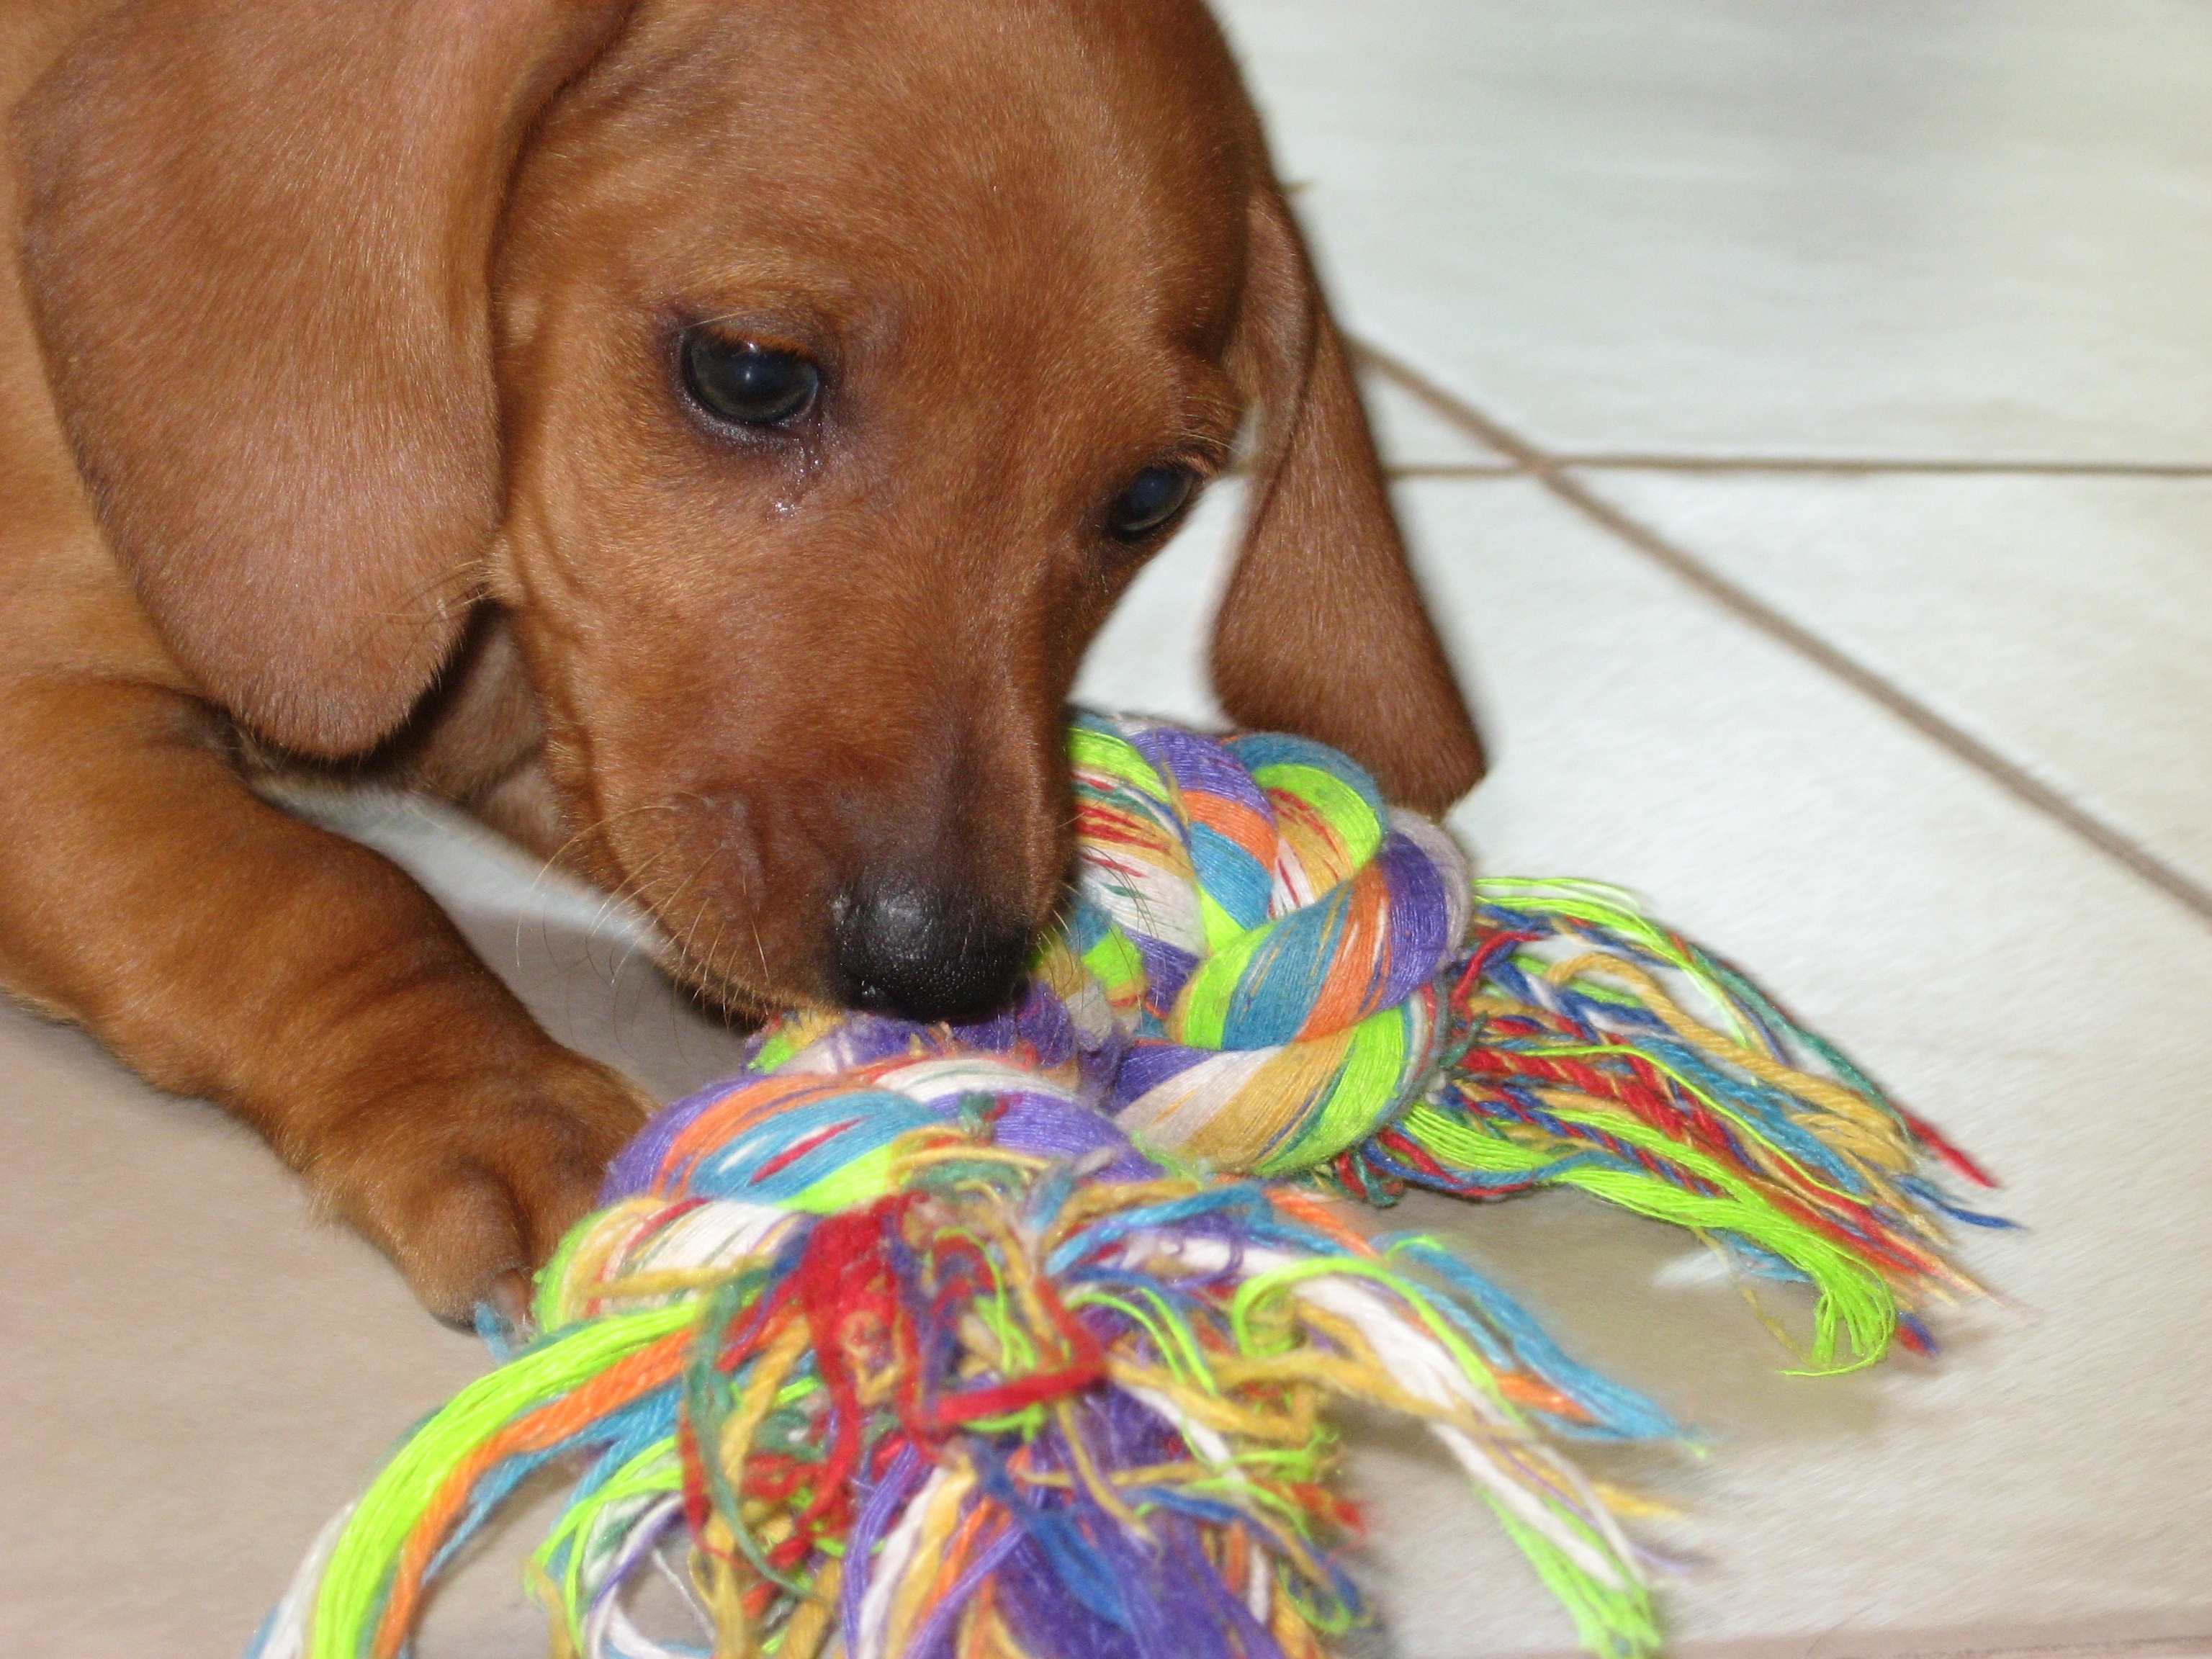
puppy, dog, pet, mammal, hound, sausage, vertebrate, organ, dachshund, dog like mammal, dog crossbreeds, redbone coonhound